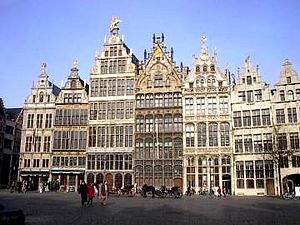
Sankt Lukasgildet
Gildehuset i Antwerpen.
Sankt Lukasgildet var navnet på et gilde eller lav af kunstnere og kunsthåndværkere især i Nederlandene. Gildet havde afdelinger i Amsterdam, Antwerpen, Arnhem, Brugge, Delft, Gent, Leiden og Utrecht.